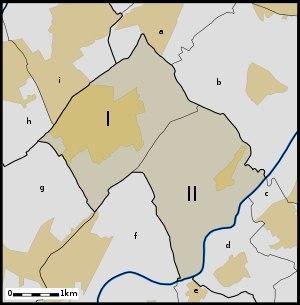
De Pinte ou La Pinte est une commune néerlandophone de Belgique située en Région flamande, dans la province de Flandre-Orientale.